Galadriel

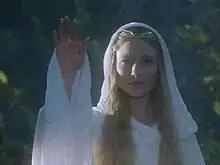
Cate Blanchett as Galadriel in Peter Jackson's ""

Galadriel was voiced by Annette Crosbie in Ralph Bakshi's 1978 animated film of "The Lord of the Rings", and by Marian Diamond in BBC Radio's 1981 serialisation. She did not appear in the 1980 animated "The Return of the King", but was mentioned by name when Frodo refers to "Galadriel's phial".